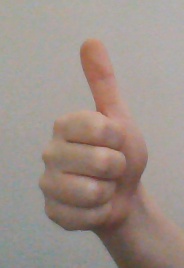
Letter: aleff